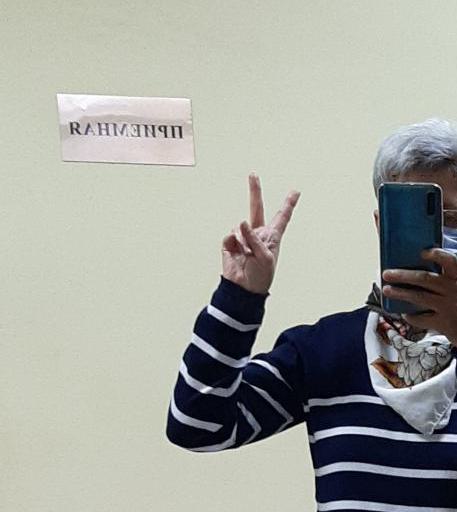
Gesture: peace